Morocco

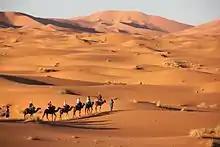
Landscape of the Erg Chebbi

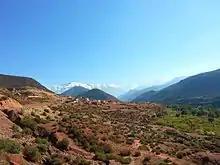
Atlas Mountains

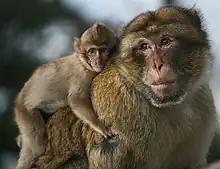
An adult male Barbary macaque carrying his offspring, a behaviour rarely found in other primates

Morocco has a coast by the Atlantic Ocean that reaches past the Strait of Gibraltar into the Mediterranean Sea. It is bordered by Spain to the north (a water border through the Strait and land borders with three small Spanish-controlled exclaves, Ceuta, Melilla and Peñón de Vélez de la Gomera), Algeria to the east, and Western Sahara to the south. Since Morocco controls most of Western Sahara, its "de facto" southern boundary is with Mauritania. The geography of Morocco spans from the Atlantic Ocean, to mountainous areas, to the Sahara desert. Morocco is a Northern African country, bordering the North Atlantic Ocean and the Mediterranean Sea, between Algeria and the annexed Western Sahara. It is one of only three nations (along with Spain and France) to have both Atlantic and Mediterranean coastlines.